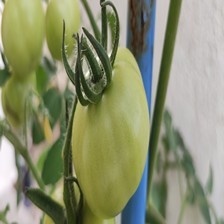
Label: tomato